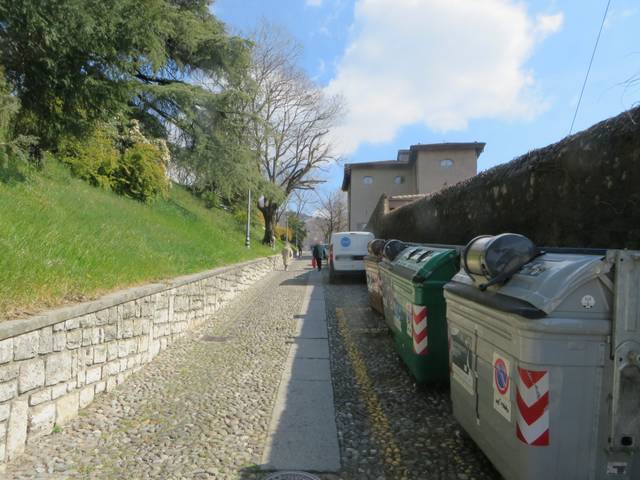
Region: Italy
Coordinates: 45.54, 10.225